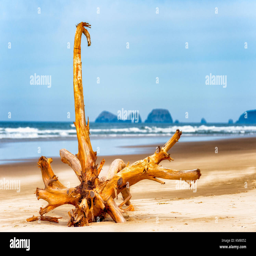
a large driftwood lies on the deserted sandy beach in this landscape view with rocks in background